Beycesultan

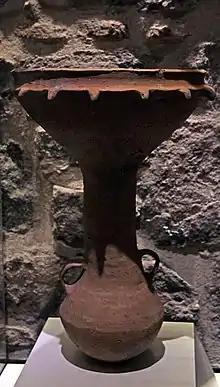
A ceramic goblet drum ("darbuka") from Beycesultan. 17th to 16th century BC. Museum of Anatolian Civilizations, Ankara

Development peaked early in the 2nd millennium with the construction of a massive palace and associated structures. The palace was abandoned and then destroyed . Unlike the Early Bronze, Central Anatolia focused more on trade eastward in the Assyrian Trade Network. Western Anatolia (Asia Minor) saw the orientation of sites like Beycesultan more strongly influenced from the west, mainly the Aegean and Crete.